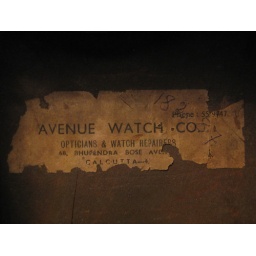
Araf wall clock (manufactured in Japan for sale in India) (IMG_3649)